Finnis souterrain

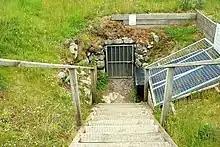
Entrance to Finnis souterrain

Finnis souterrain, also known locally as Binder's Cove, is an excavated drystone souterrain in Finnis, south of Dromara, County Down, Northern Ireland. The site is a scheduled monument and is one of only a few souterrains open to the public.